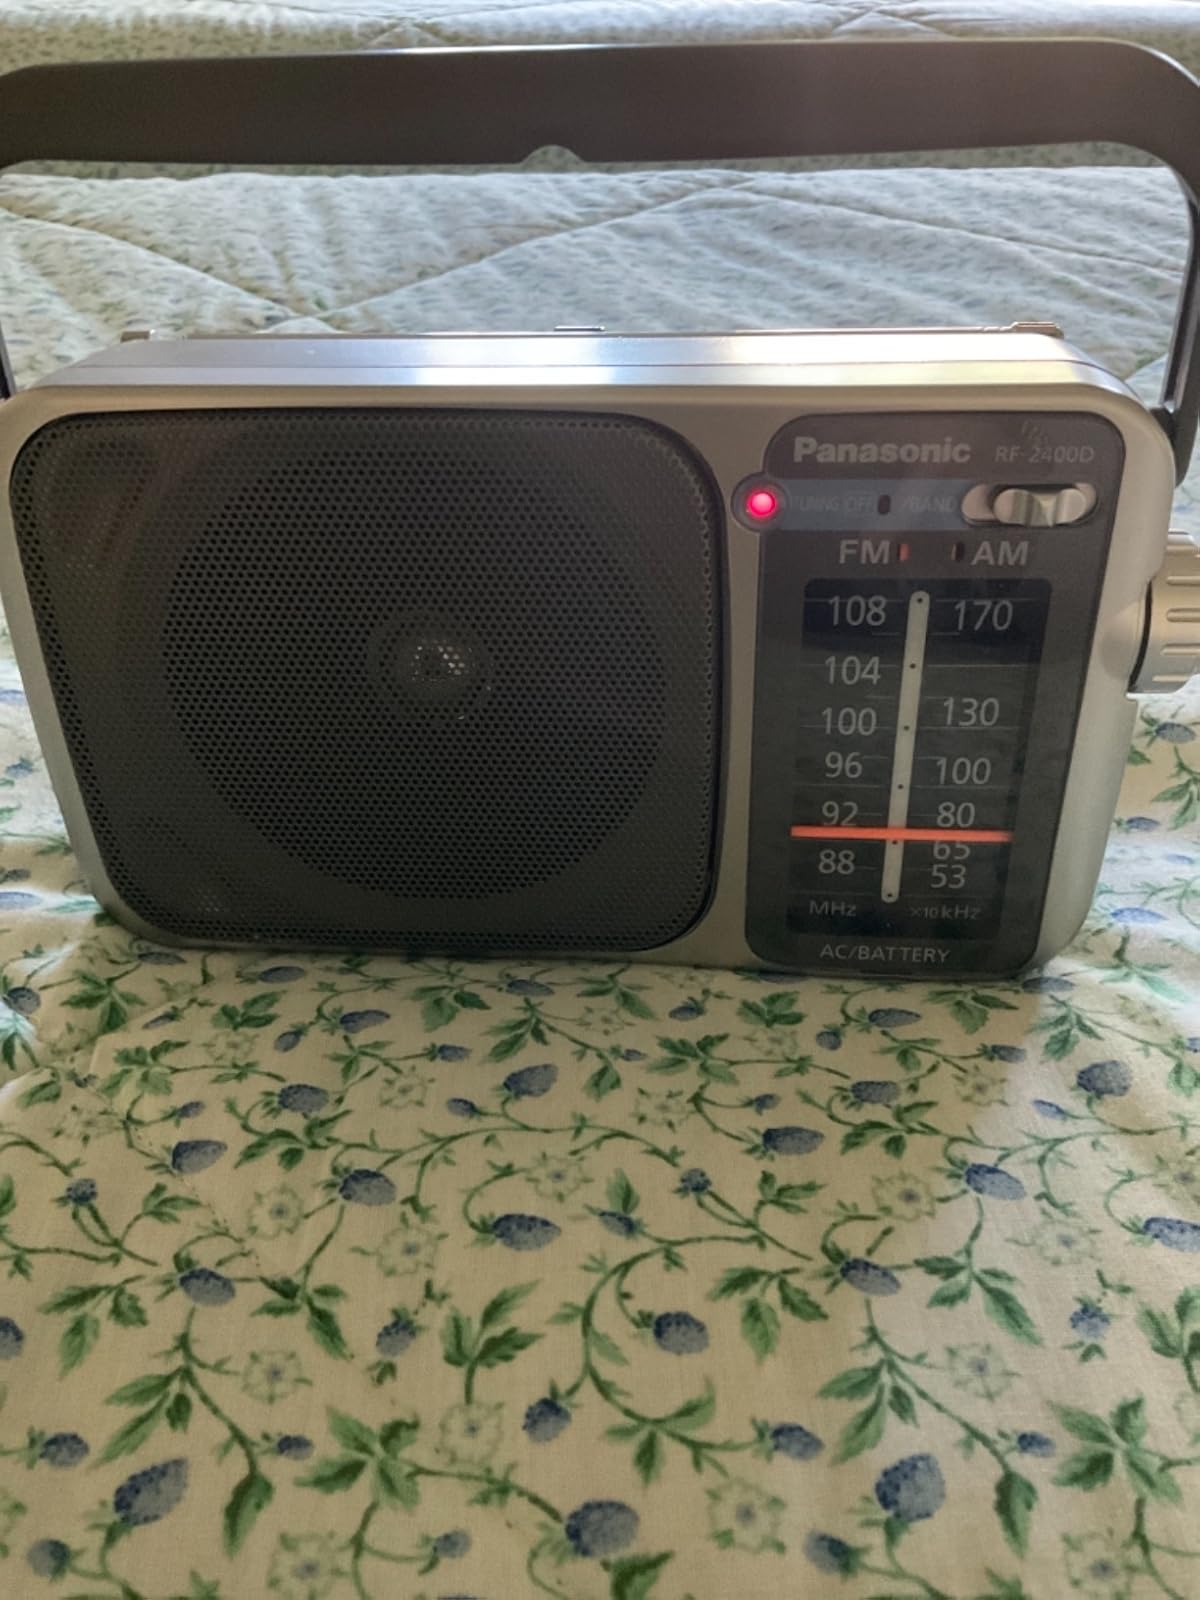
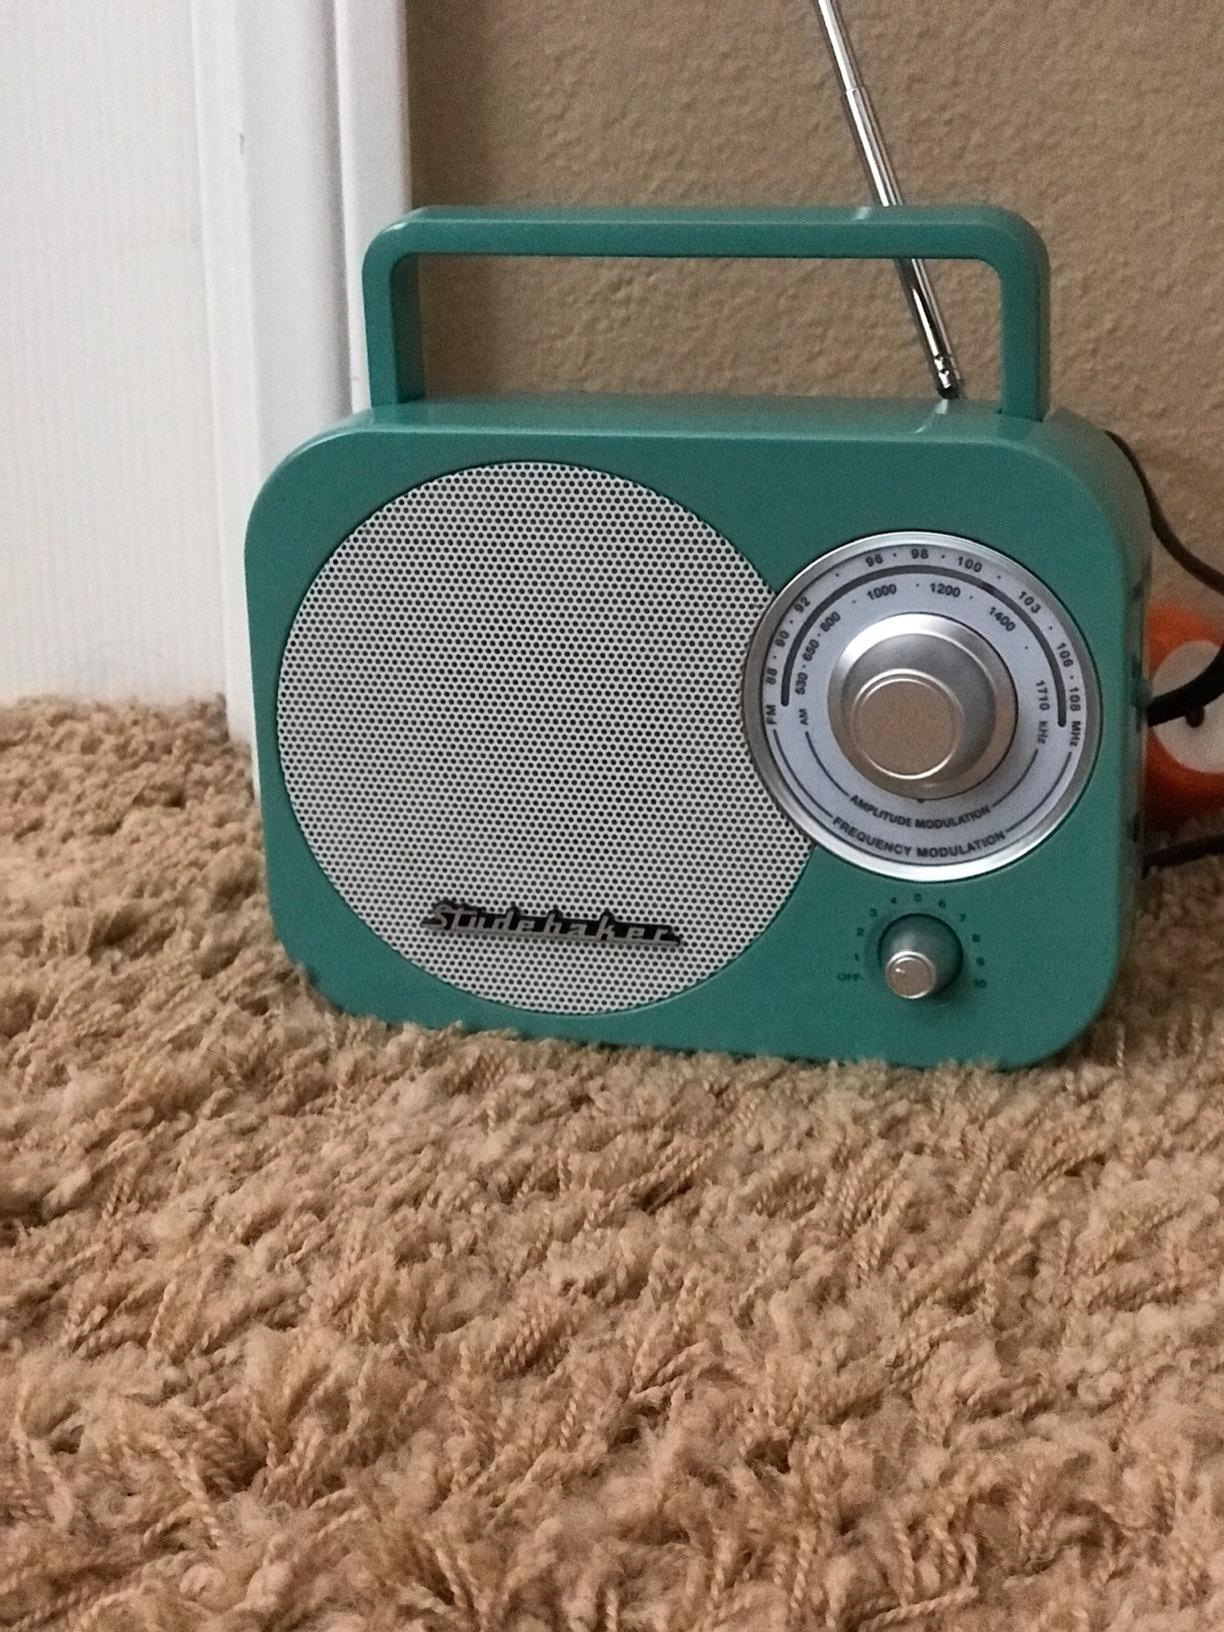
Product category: radio
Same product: no